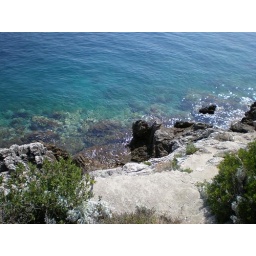
Imagen 011- crystal clear water in the Adriatic